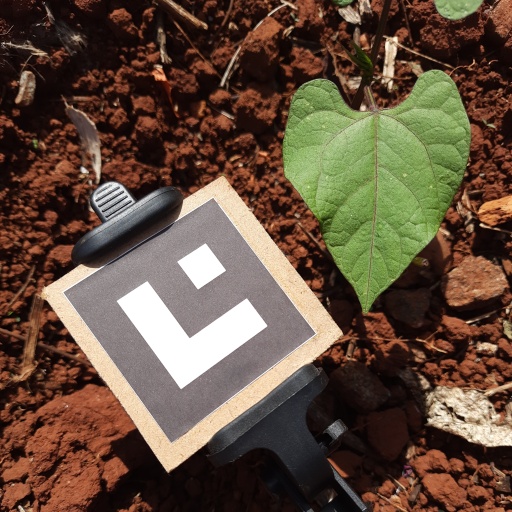
Observations: wavy surface, no eating holes, under sunlight